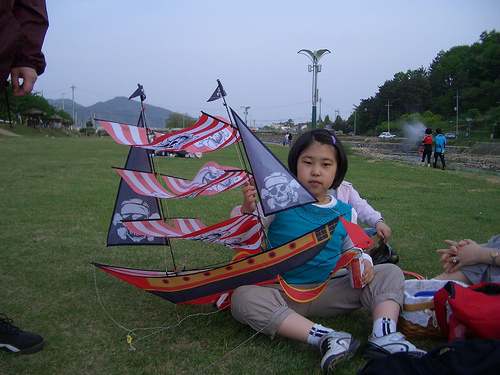
A girl holding a model boat while sitting in the grass.

A girl sits in a park with a toy boat on her lap.

A young girl sitting in the grass and holding a toy boat.

A young girl holding a kite shaped like a pirate boat